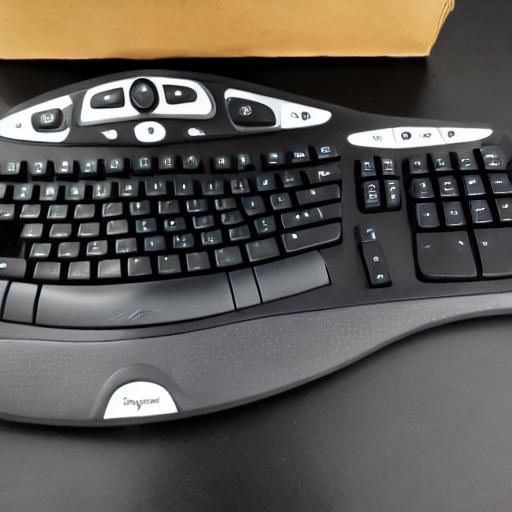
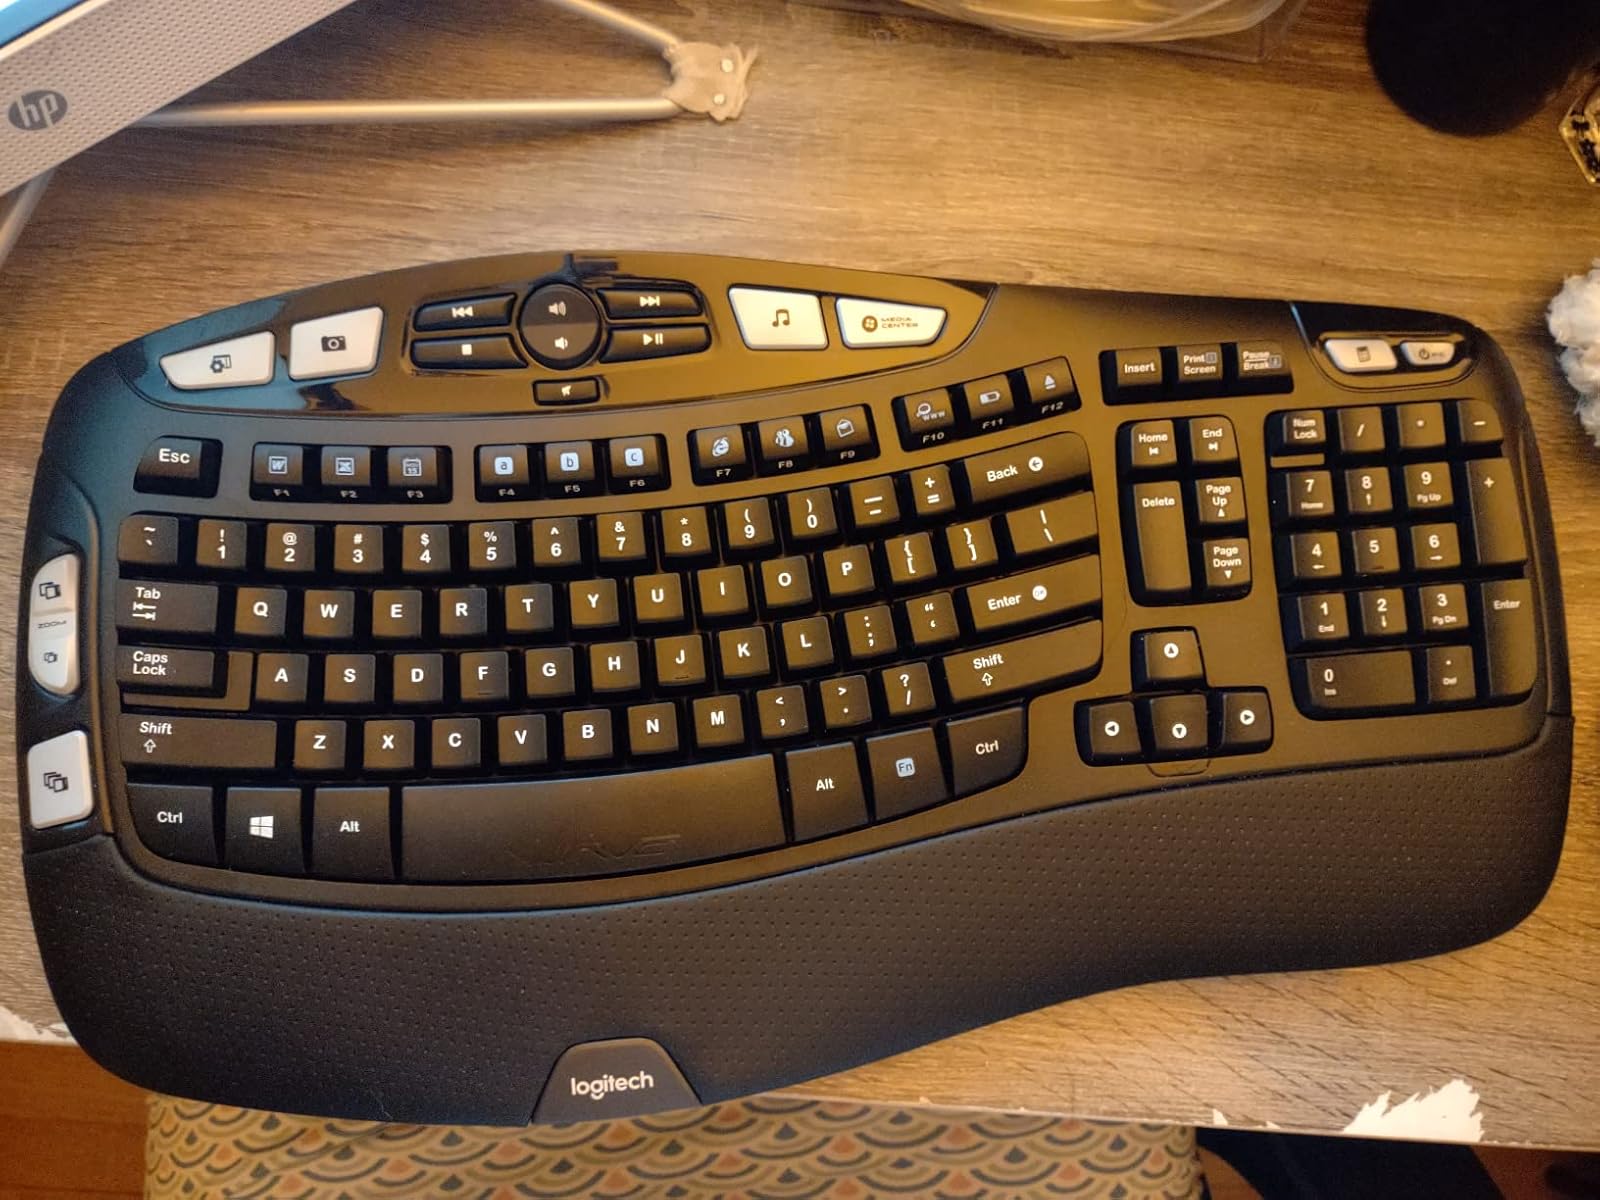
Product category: keyboard
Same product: no